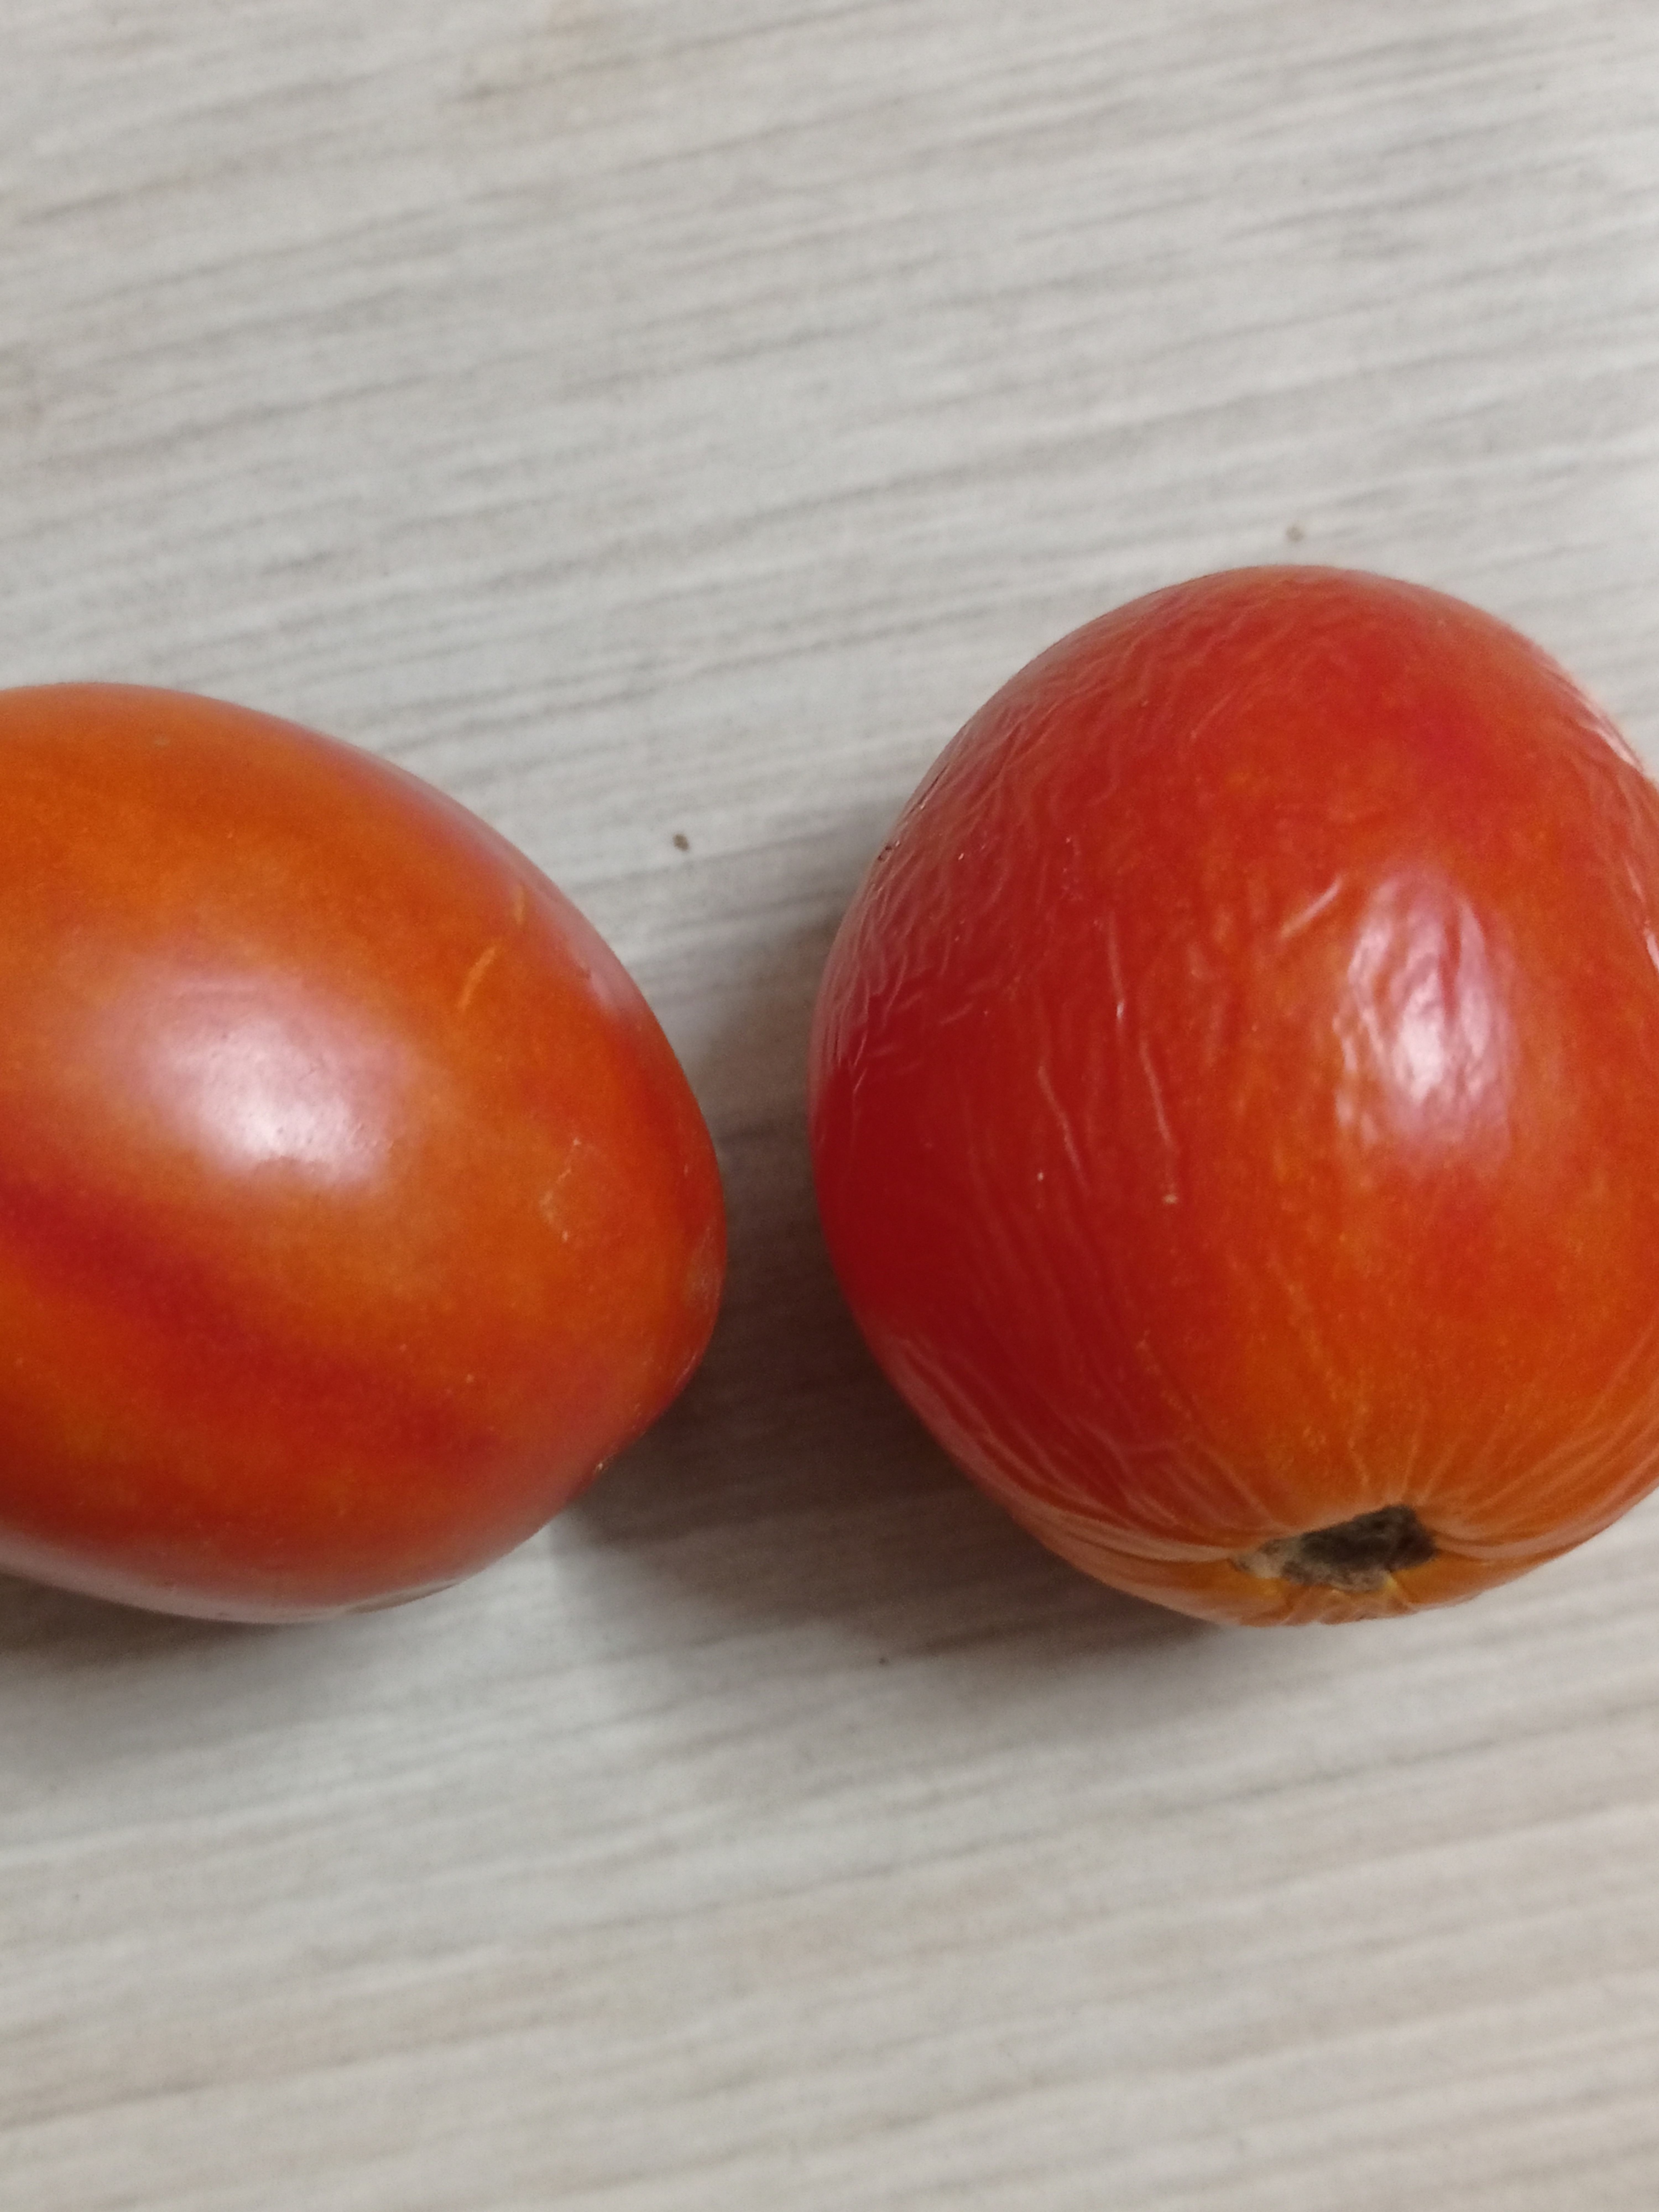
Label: Fresh